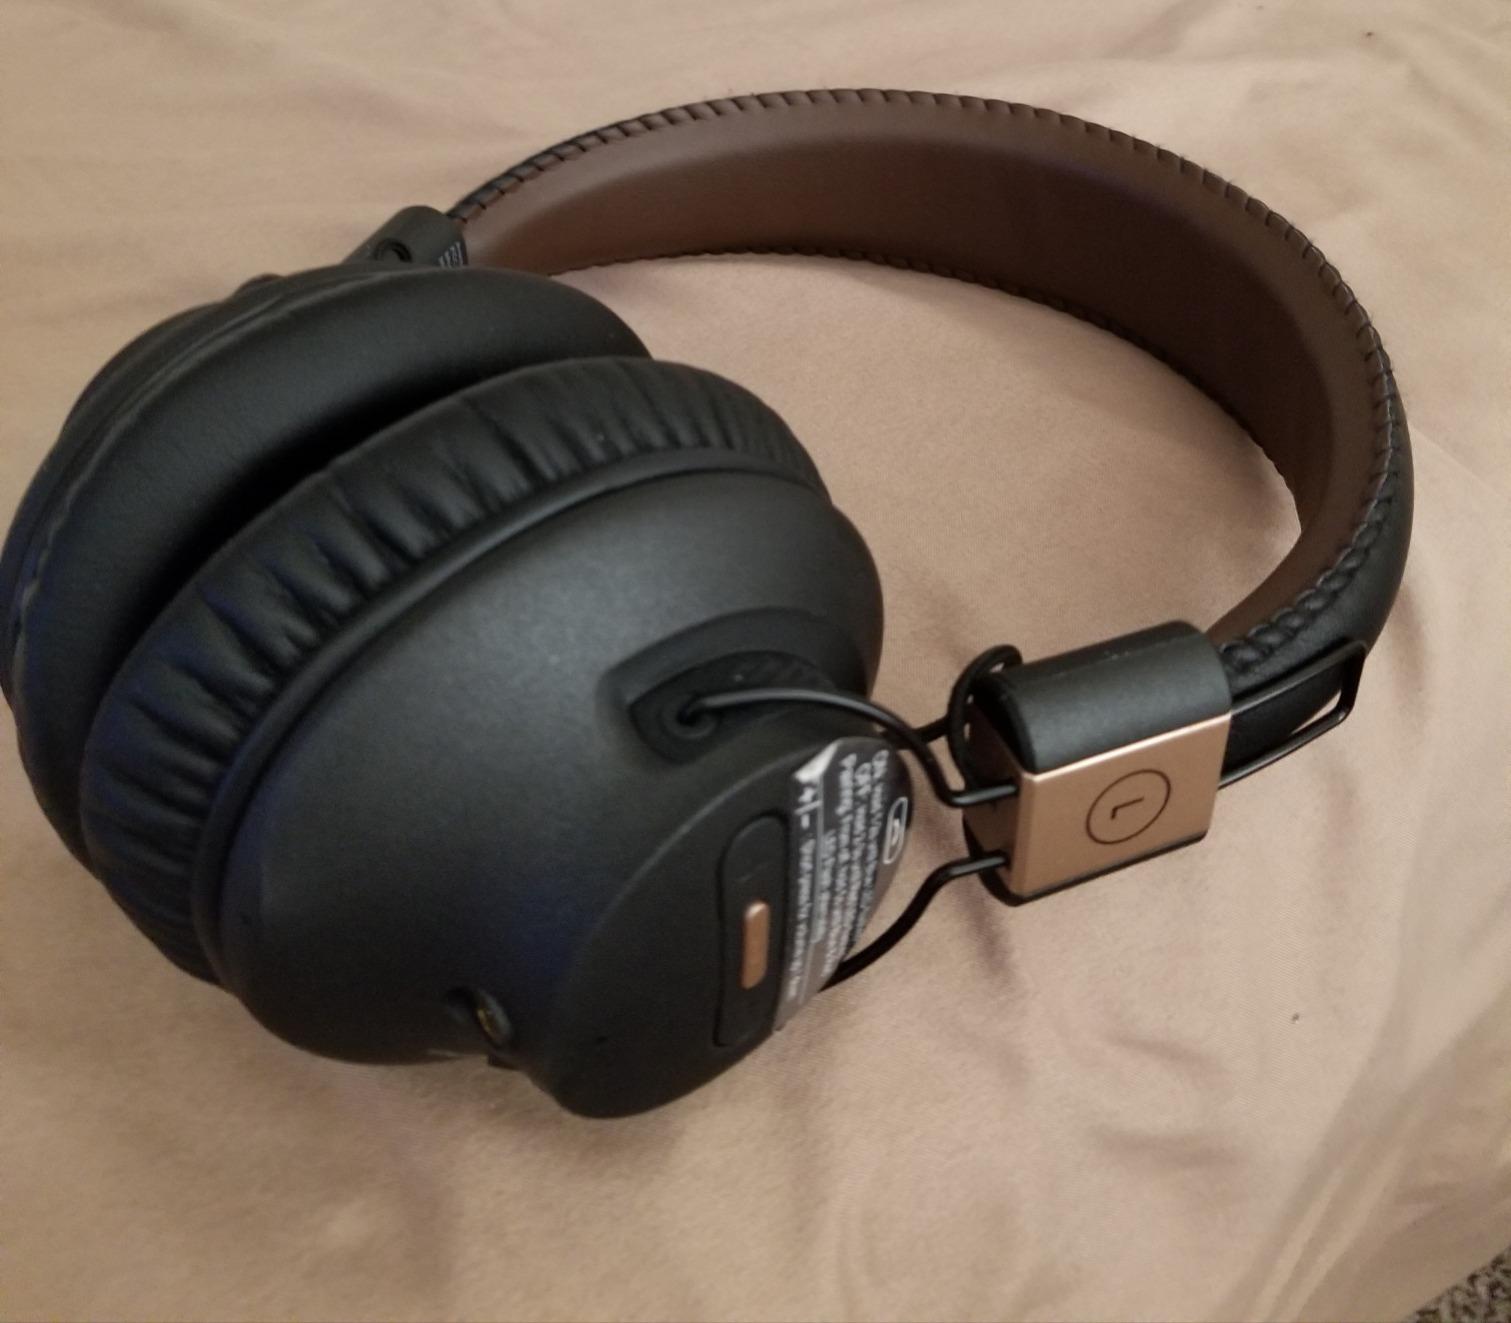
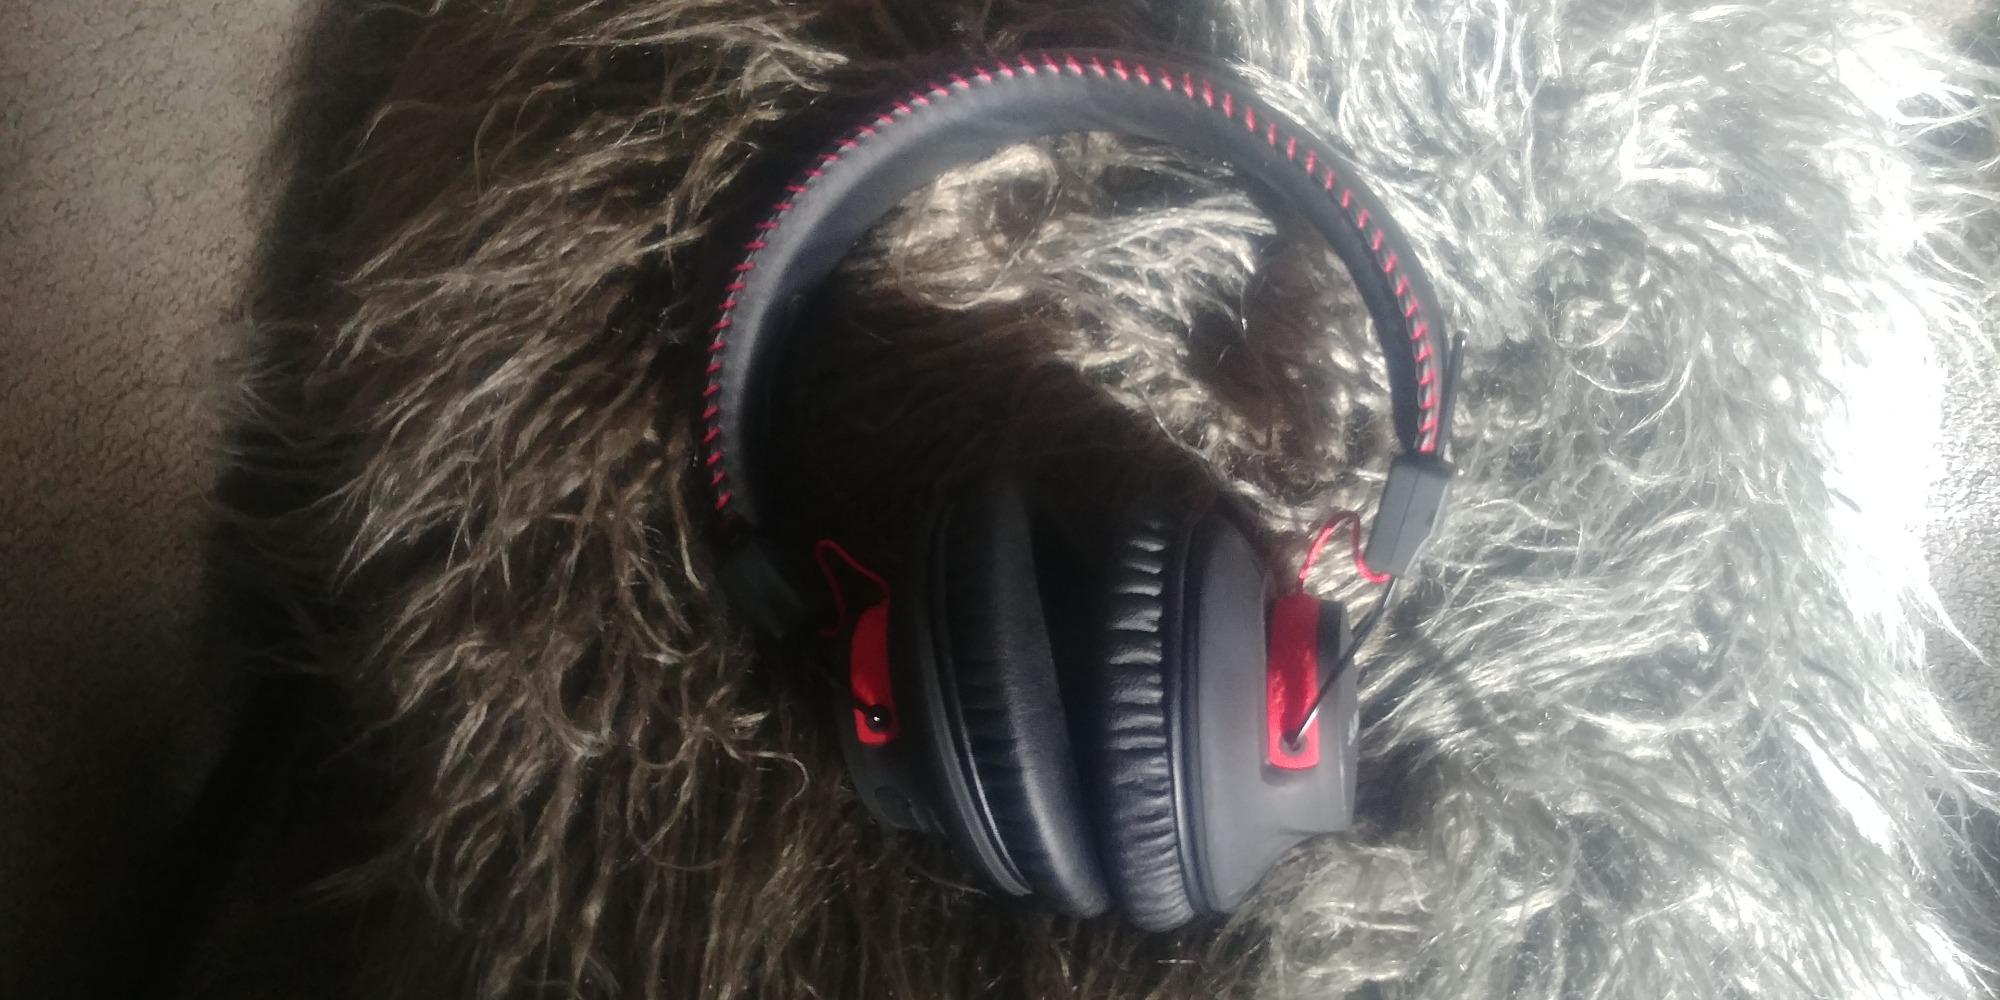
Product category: headphones
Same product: no